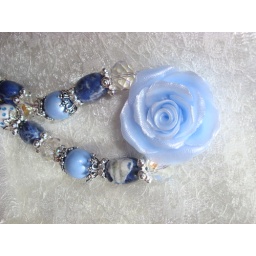
Handmade polymer clay rose with fluorite beads, facet glass beads...still in the making..